Manette Bridge

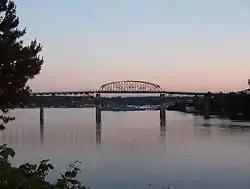

The Manette Bridge was a steel truss bridge that spanned the Port Washington Narrows in Bremerton, Washington, USA. It connected the community of Manette, Washington to downtown Bremerton. Although it is not part of a numbered state highway, it is one of four bridges specifically designated by state law to be maintained by the Washington Department of Transportation. The bridge was above the water, and had a horizontal clearance of between the piers.